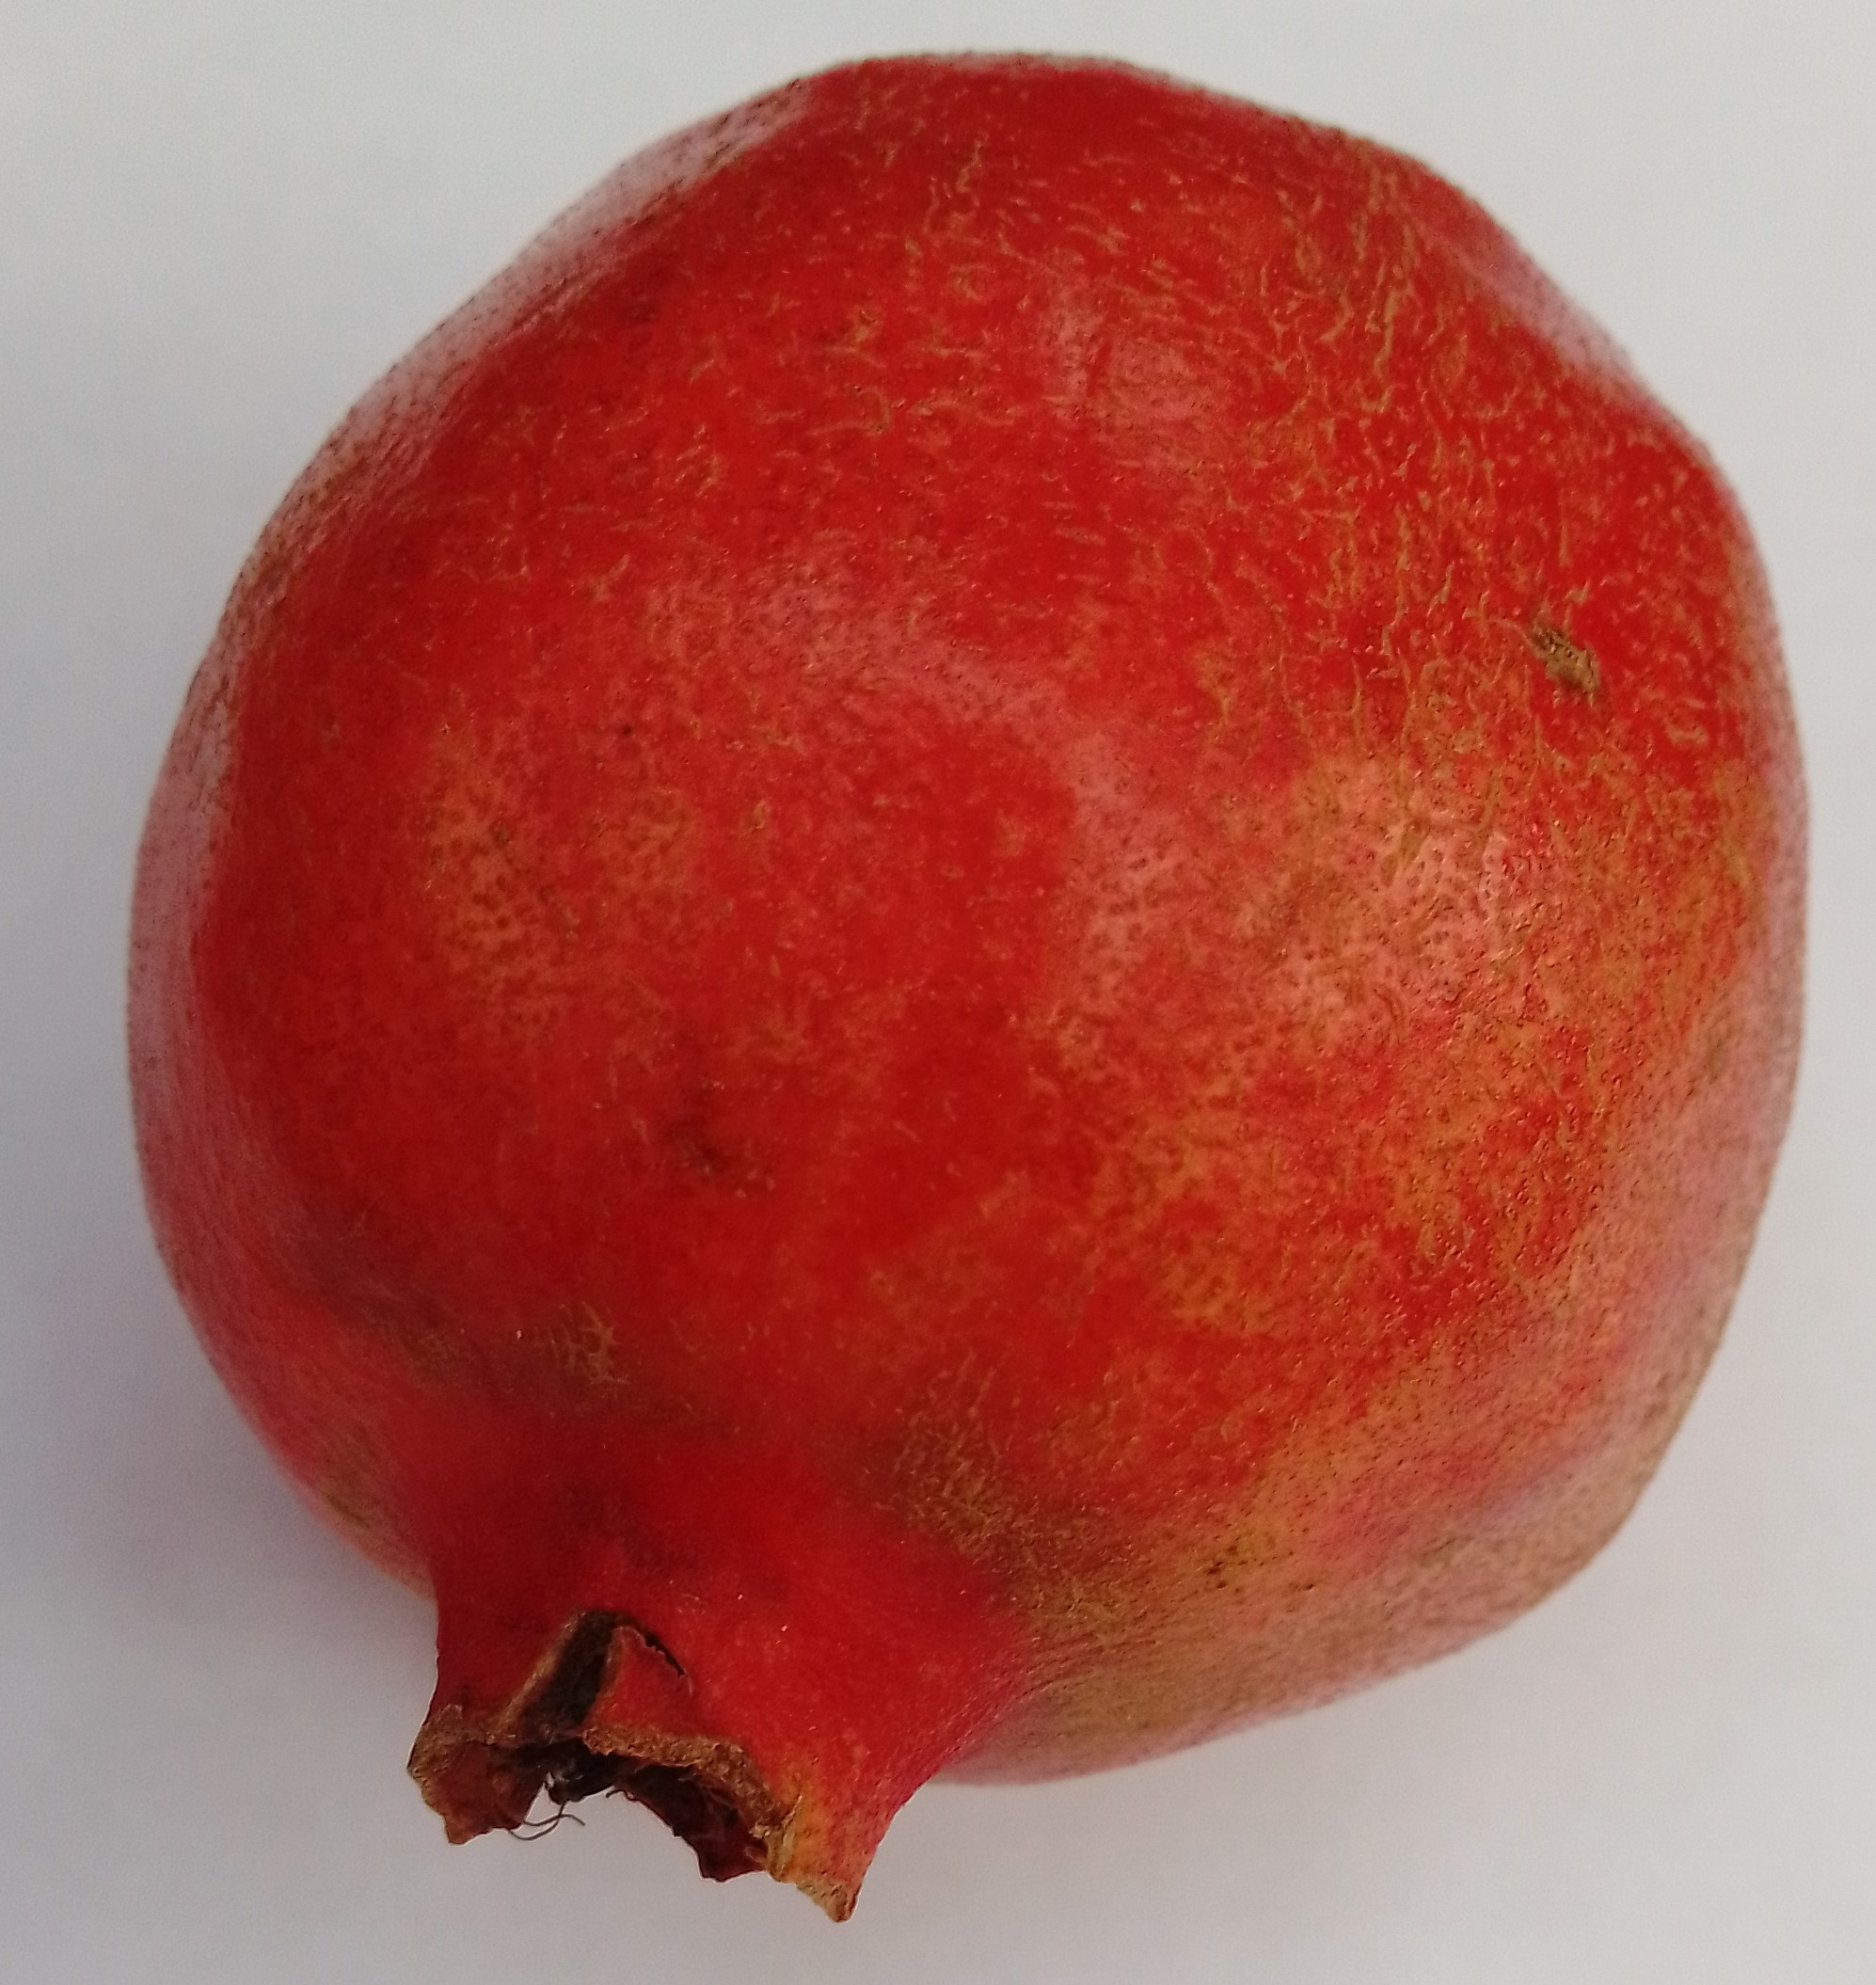
Fruit: pomegranate
Condition: fresh